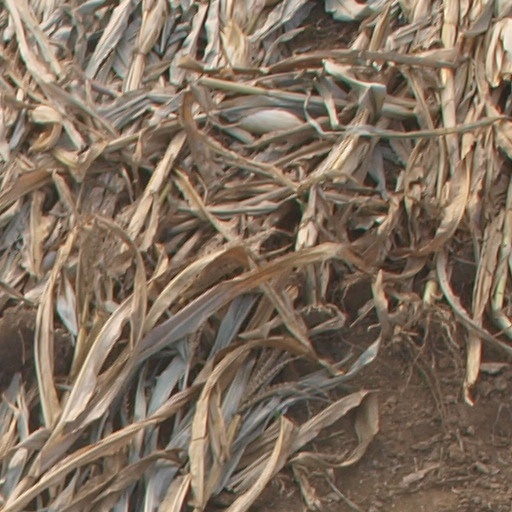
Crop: maize; corn